Narrandera Showground Industrial Hall

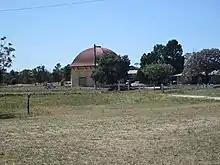
The hall viewed from Elizabeth Street

The designer of the 1902 Narrandera Showground Industrial Hall is disputed. Some oral evidence attributes the building's design to Laver and Schular. Jack Driscoll, the well-regarded local historian advised that the builder of the hall was Charles Bundock. This is also noted on the information board within the Industrial Hall. Builders W. & C. (Charles P.) Bundock were responsible for the construction of many fine buildings in Narrandera including St John's United Church in 1907 (with its copper sheathed spire) and The Star Hotel in 1916.